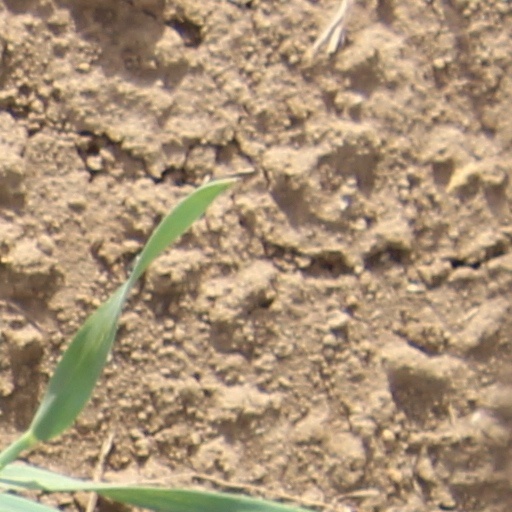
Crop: wheat